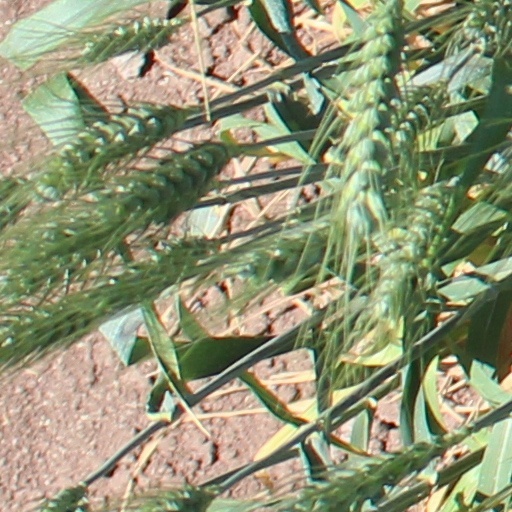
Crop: wheat